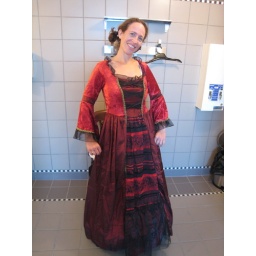
we found this dress hanging in the museum bathroom and did a quick try-on